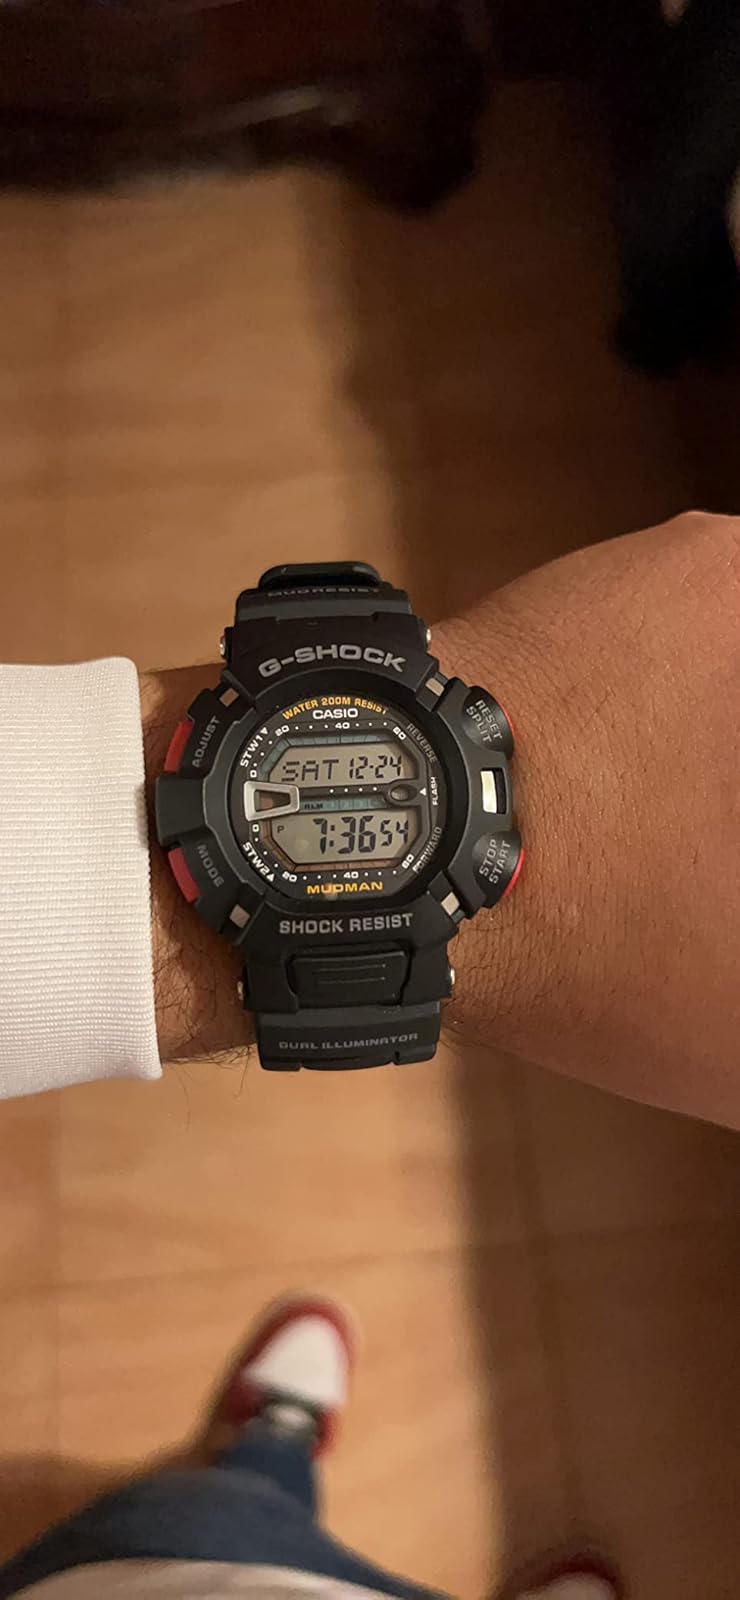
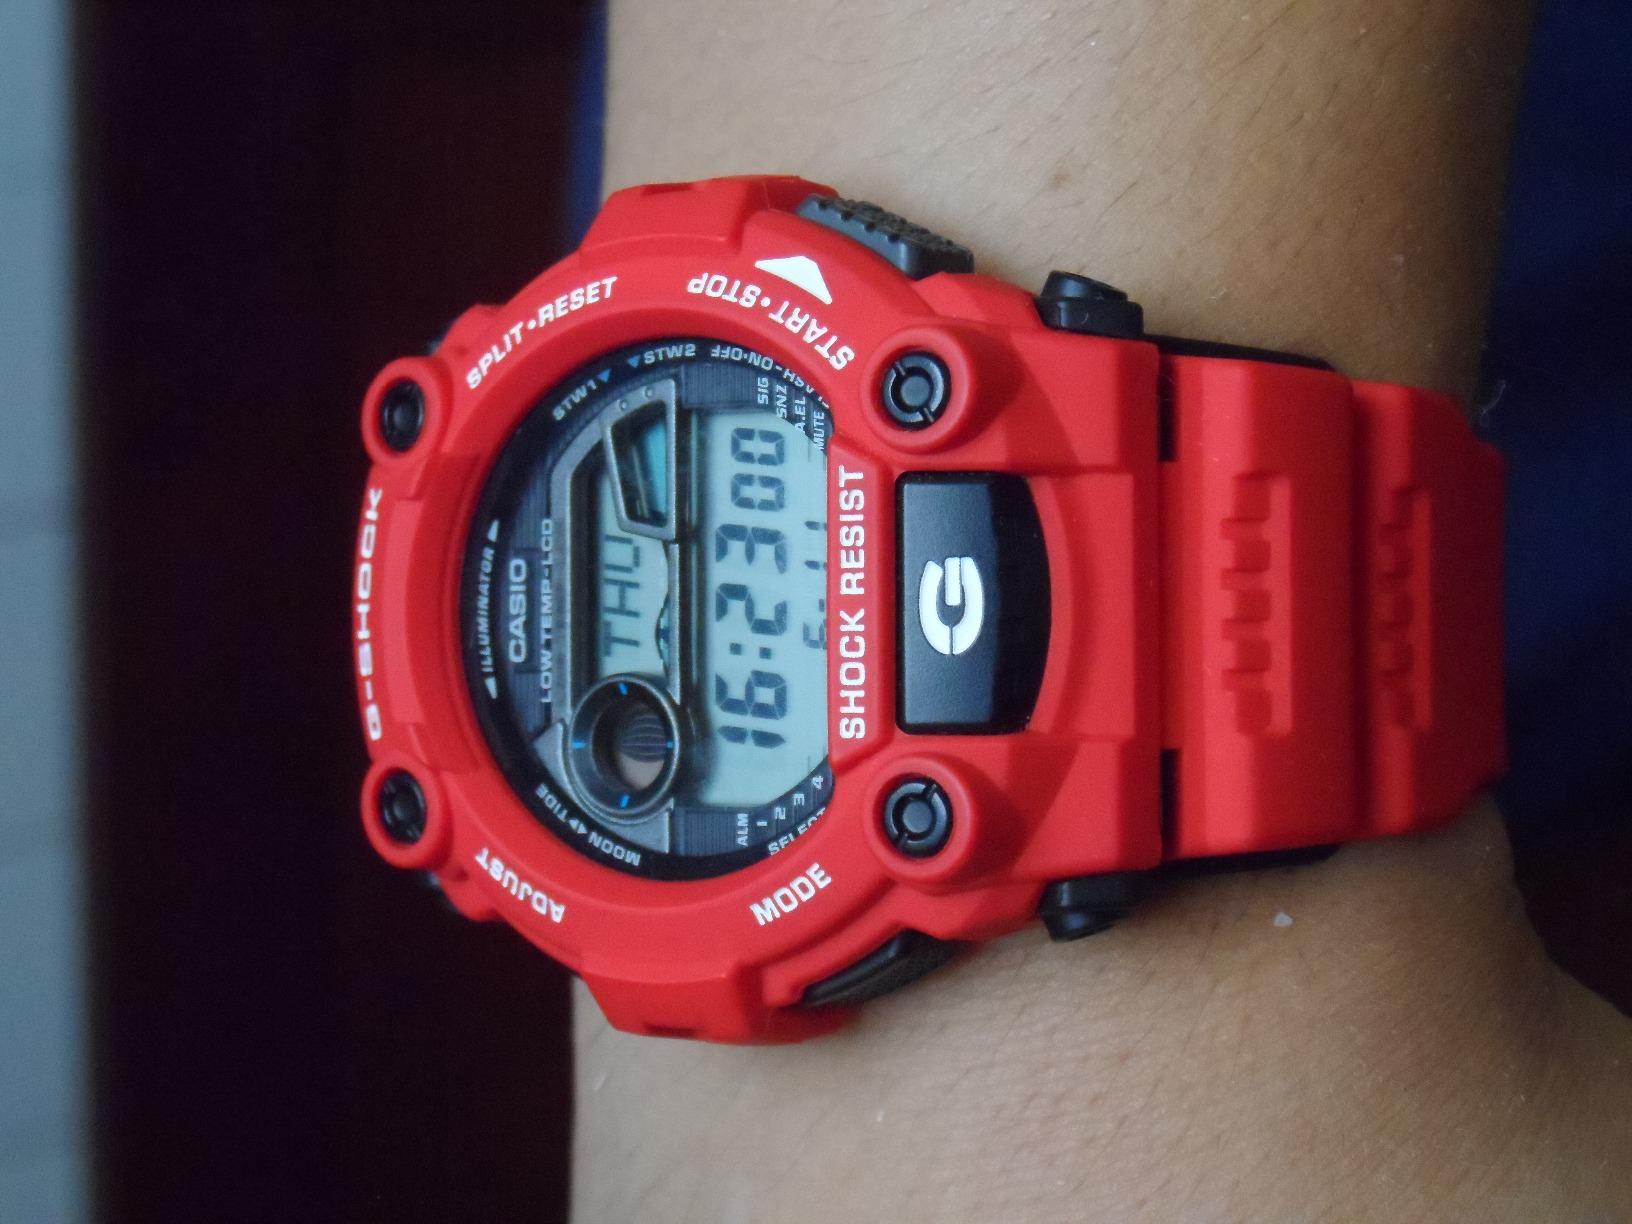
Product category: accessories_watch
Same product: no